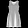
Label: Dress